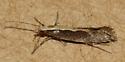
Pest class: diamondback_moth